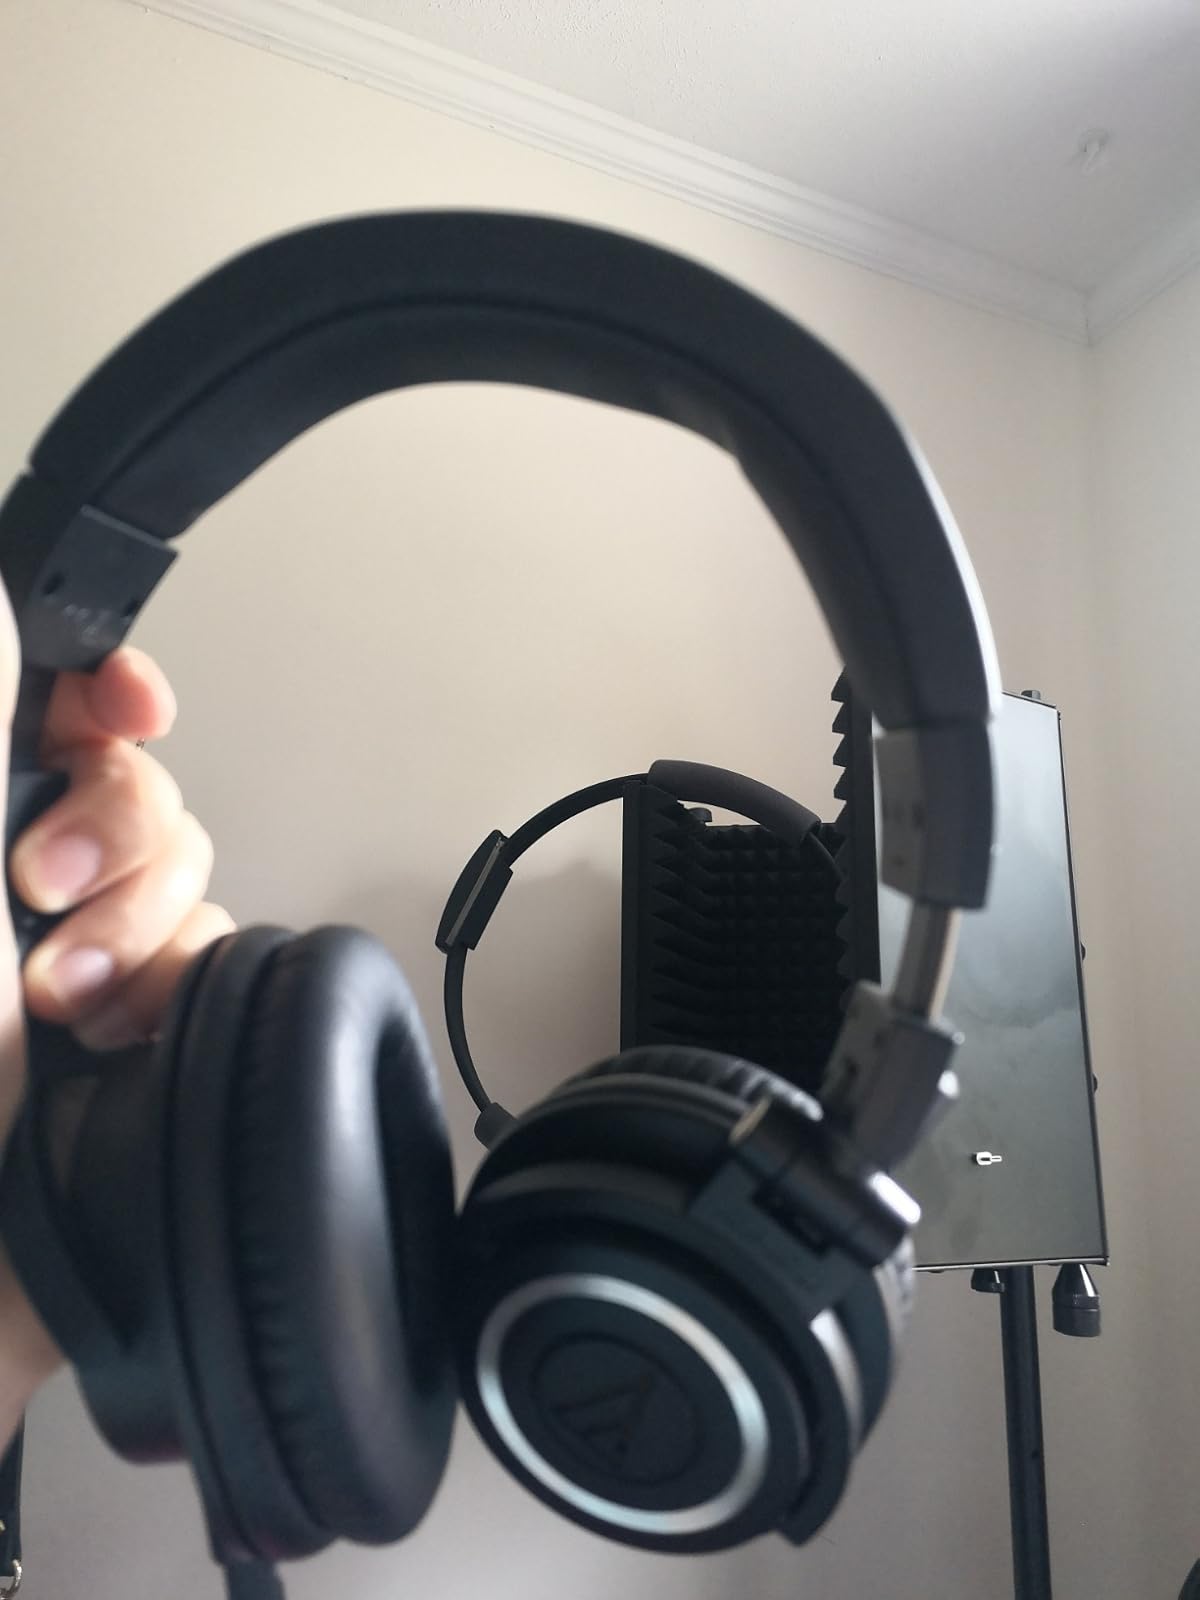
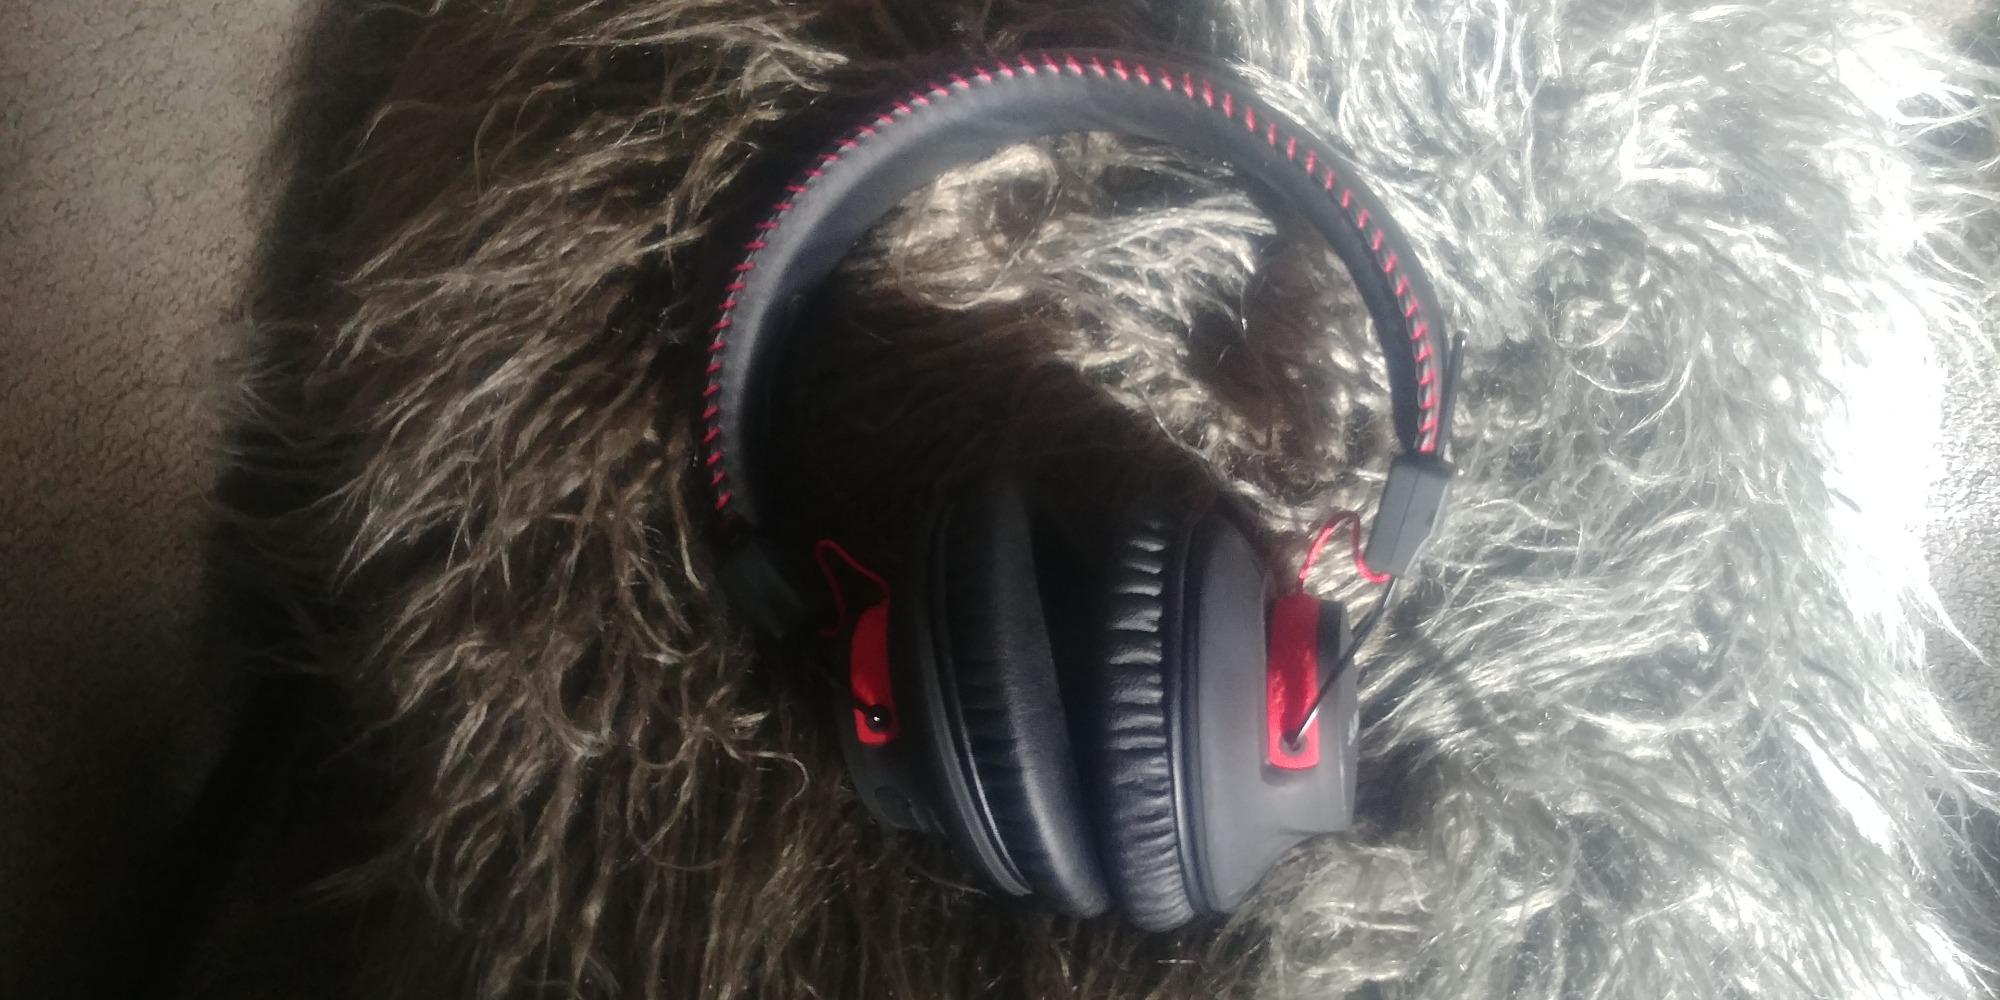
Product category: headphones
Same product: no